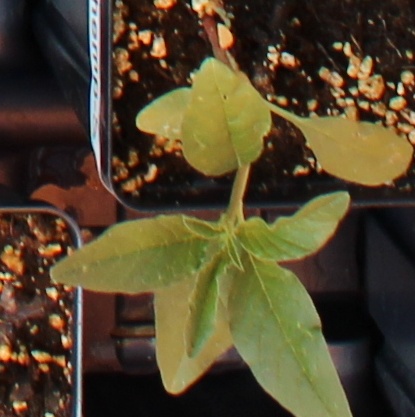
Label: Waterhemp